Trap (TV series)

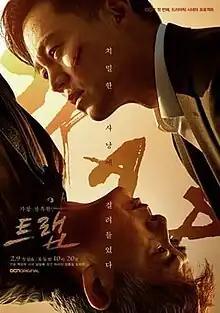
Promotional poster

Trap is a 2019 South Korean television series starring Lee Seo-jin, Sung Dong-il and Lim Hwa-young. It is OCN's first series for their new project called "Dramatic Cinema" that combines film and drama formats. It aired from February 9 to March 3, 2019.